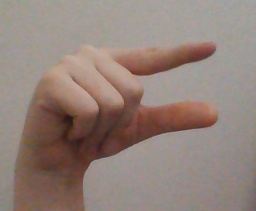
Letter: dal